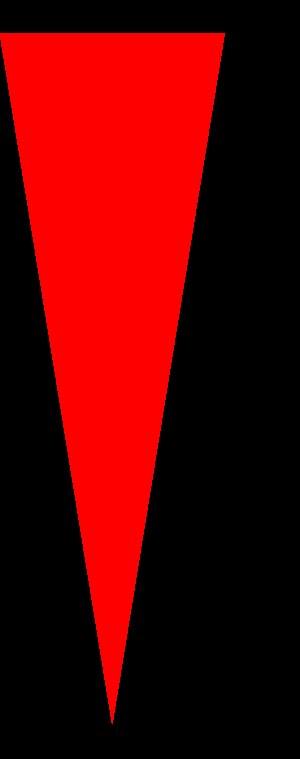
La douleur chez l'enfant est la souffrance nerveuse, nociceptive, que l'enfant peut ressentir. Elle a la particularité, surtout chez le petit enfant, de n'exister dans la conscience collective que si elle est reconnue par les adultes et en particulier les soignants.